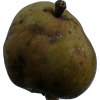
Label: pear